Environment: real
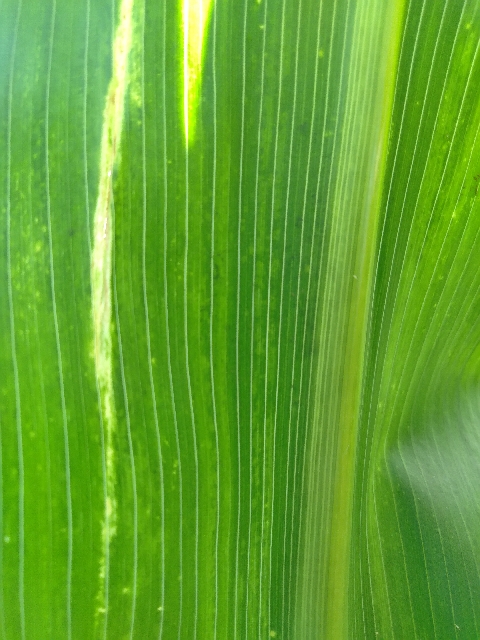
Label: lethal_necrosis